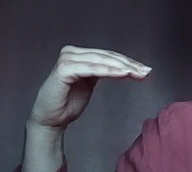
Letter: haa